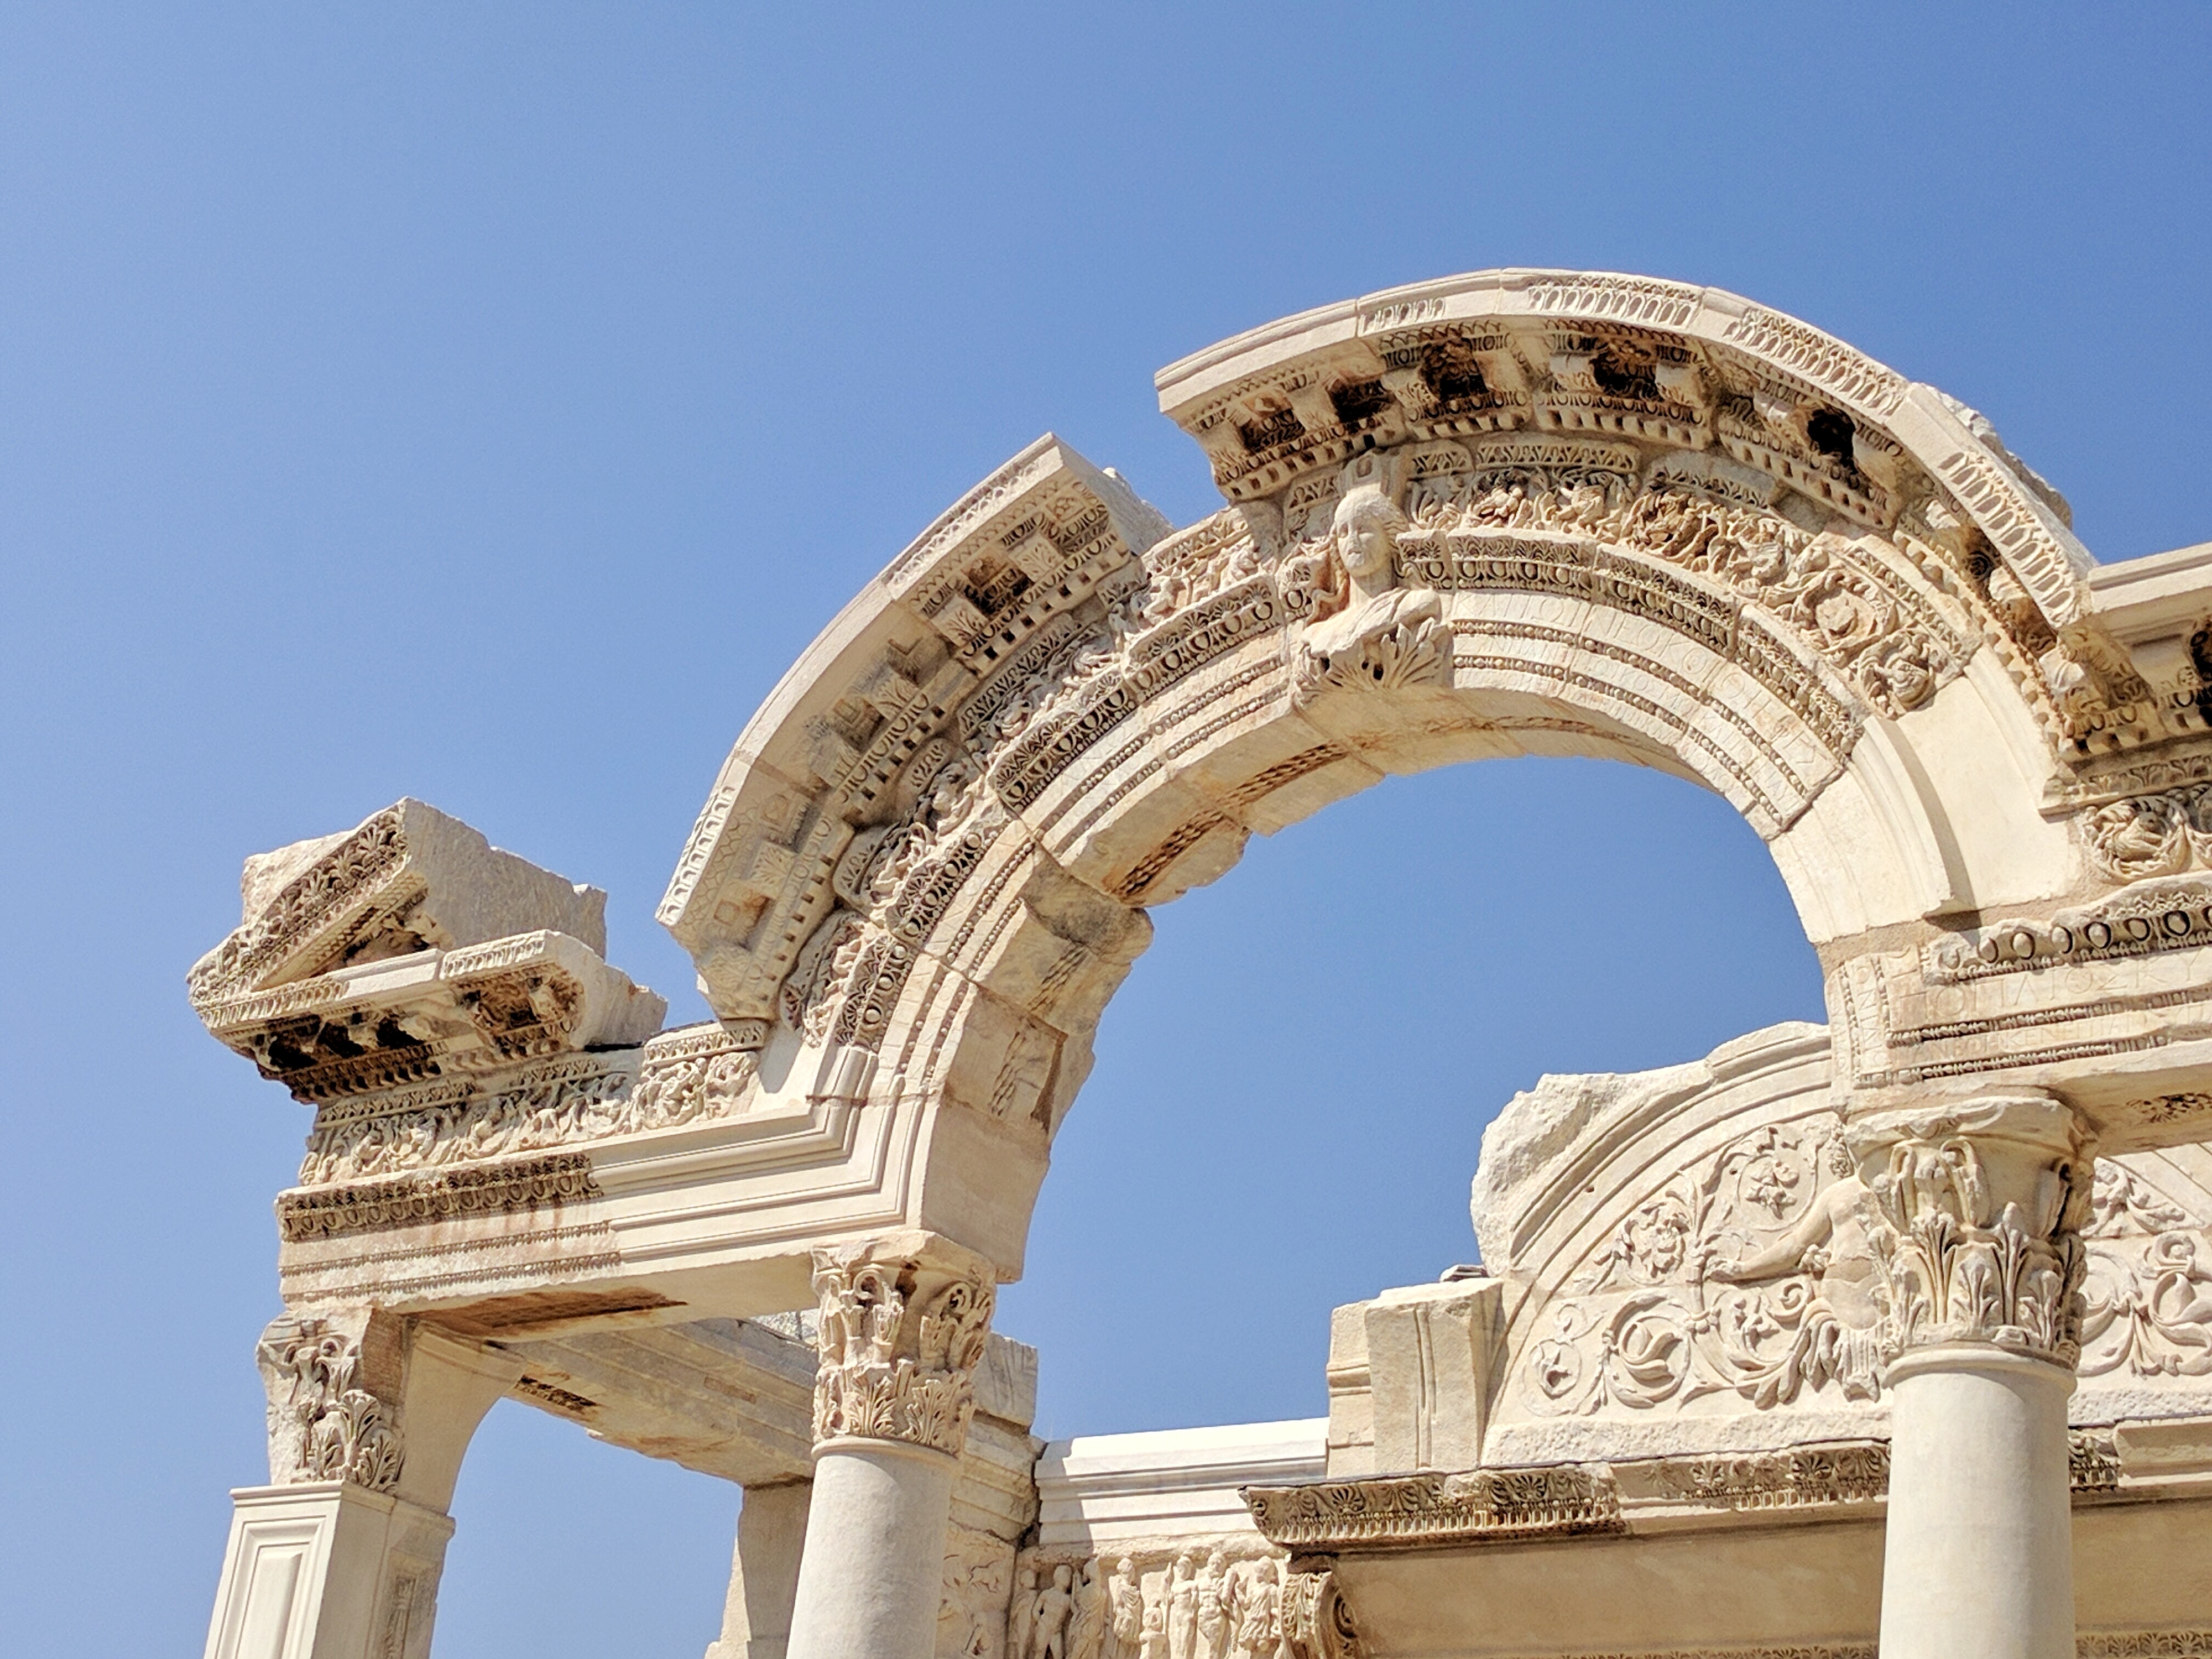
architecture, structure, building, palace, monument, arch, column, landmark, facade, amphitheatre, ruins, roman temple, historic site, triumphal arch, ancient history, ancient roman architecture, ancient greek temple